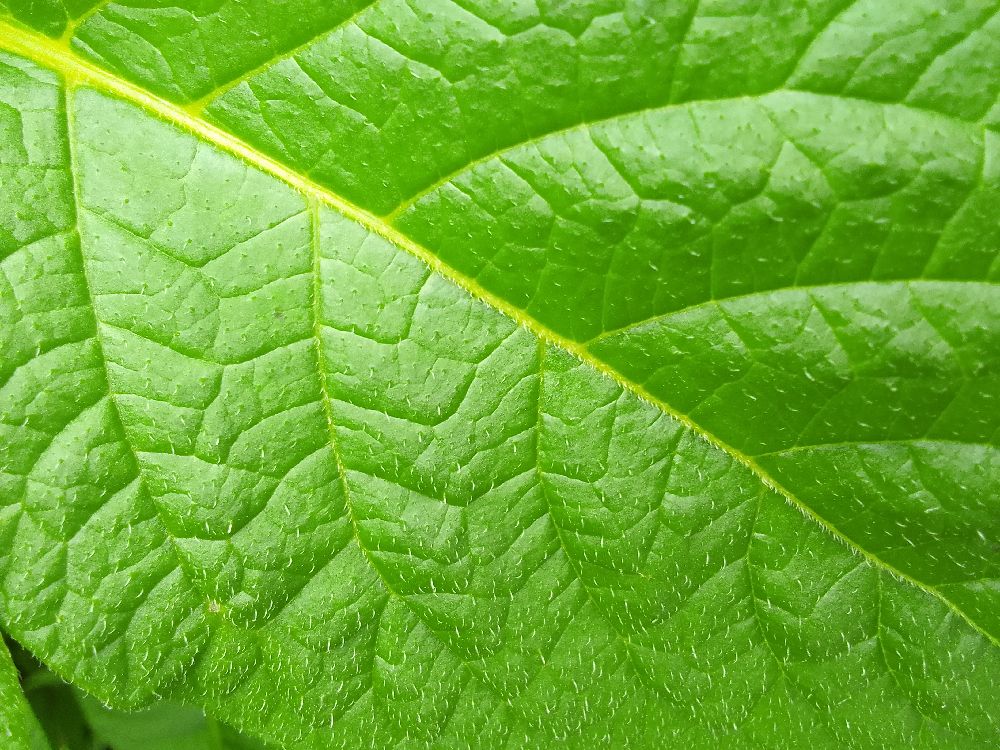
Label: Healthy